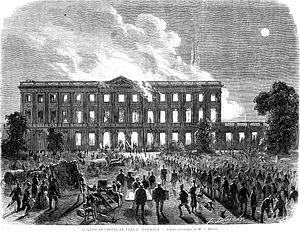
Le palais Rohan est un palais bordelais construit pour l’archevêque de Bordeaux Ferdinand Maximilien Mériadec de Rohan en 1771.